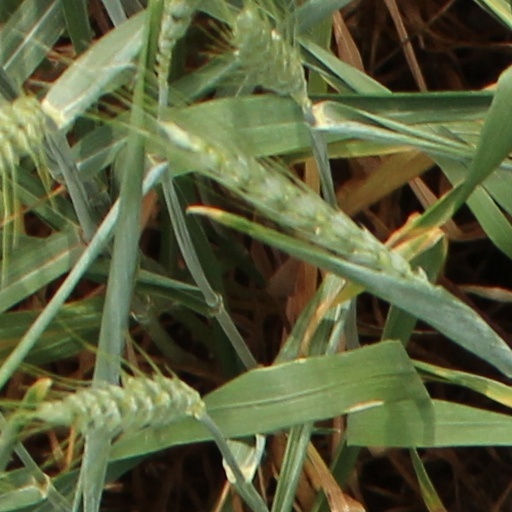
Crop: wheat